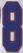
Number: 8